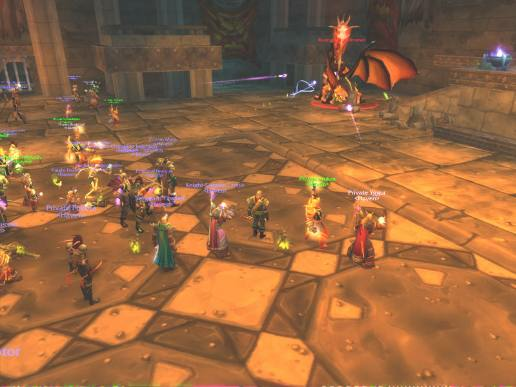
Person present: No